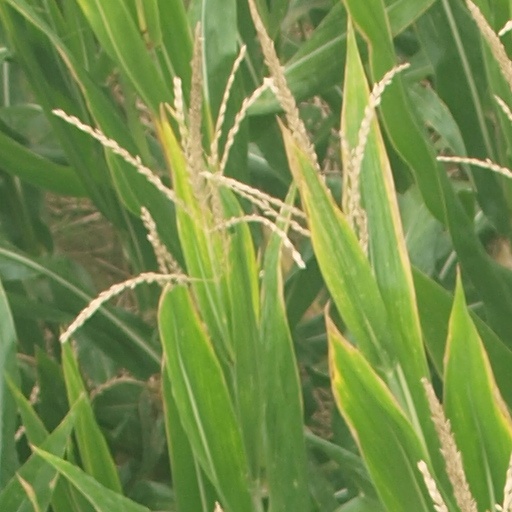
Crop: maize; corn